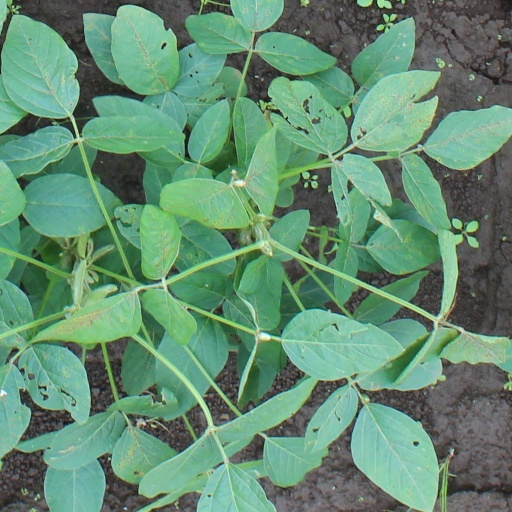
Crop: soybean